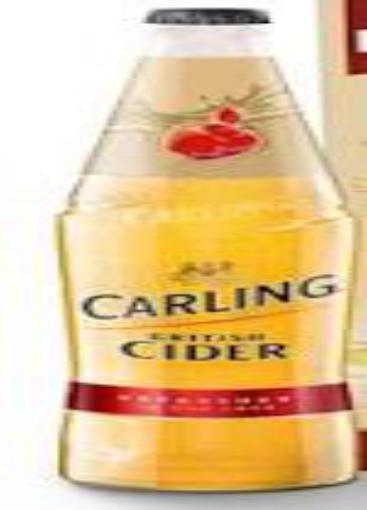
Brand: Carling Cider
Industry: Food